Khabarovsk railway station

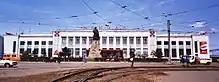
Khabarovsk-1 station and Khabarovsk tram in 1992

The first station building was built on November 1, 1897. It represented a typical one-story wooden building with an area of about one hundred square meters. In December 1921, it burned down as a result of the panic evacuation of parts of the People's Revolutionary Army of the Far Eastern Republic from Khabarovsk.